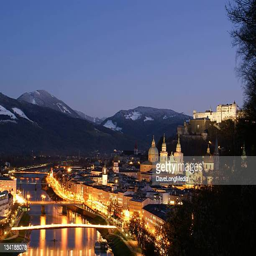
federal republic in the evening